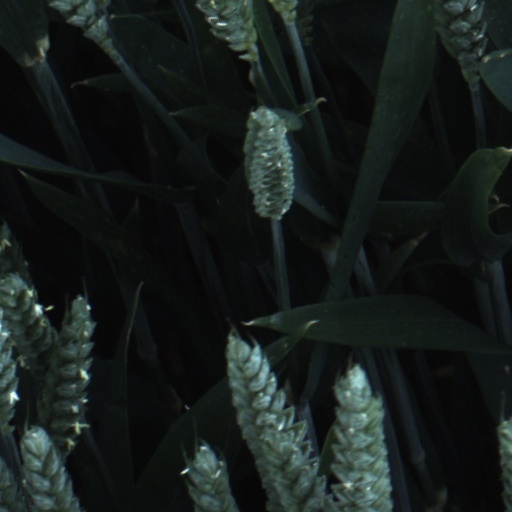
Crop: wheat